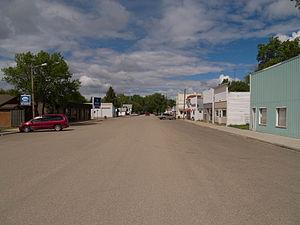
La ville de Wimbledon est située dans le comté de Barnes, dans l’État du Dakota du Nord, aux États-Unis. Lors du recensement de 2010, sa population s’élevait à 216 habitants.